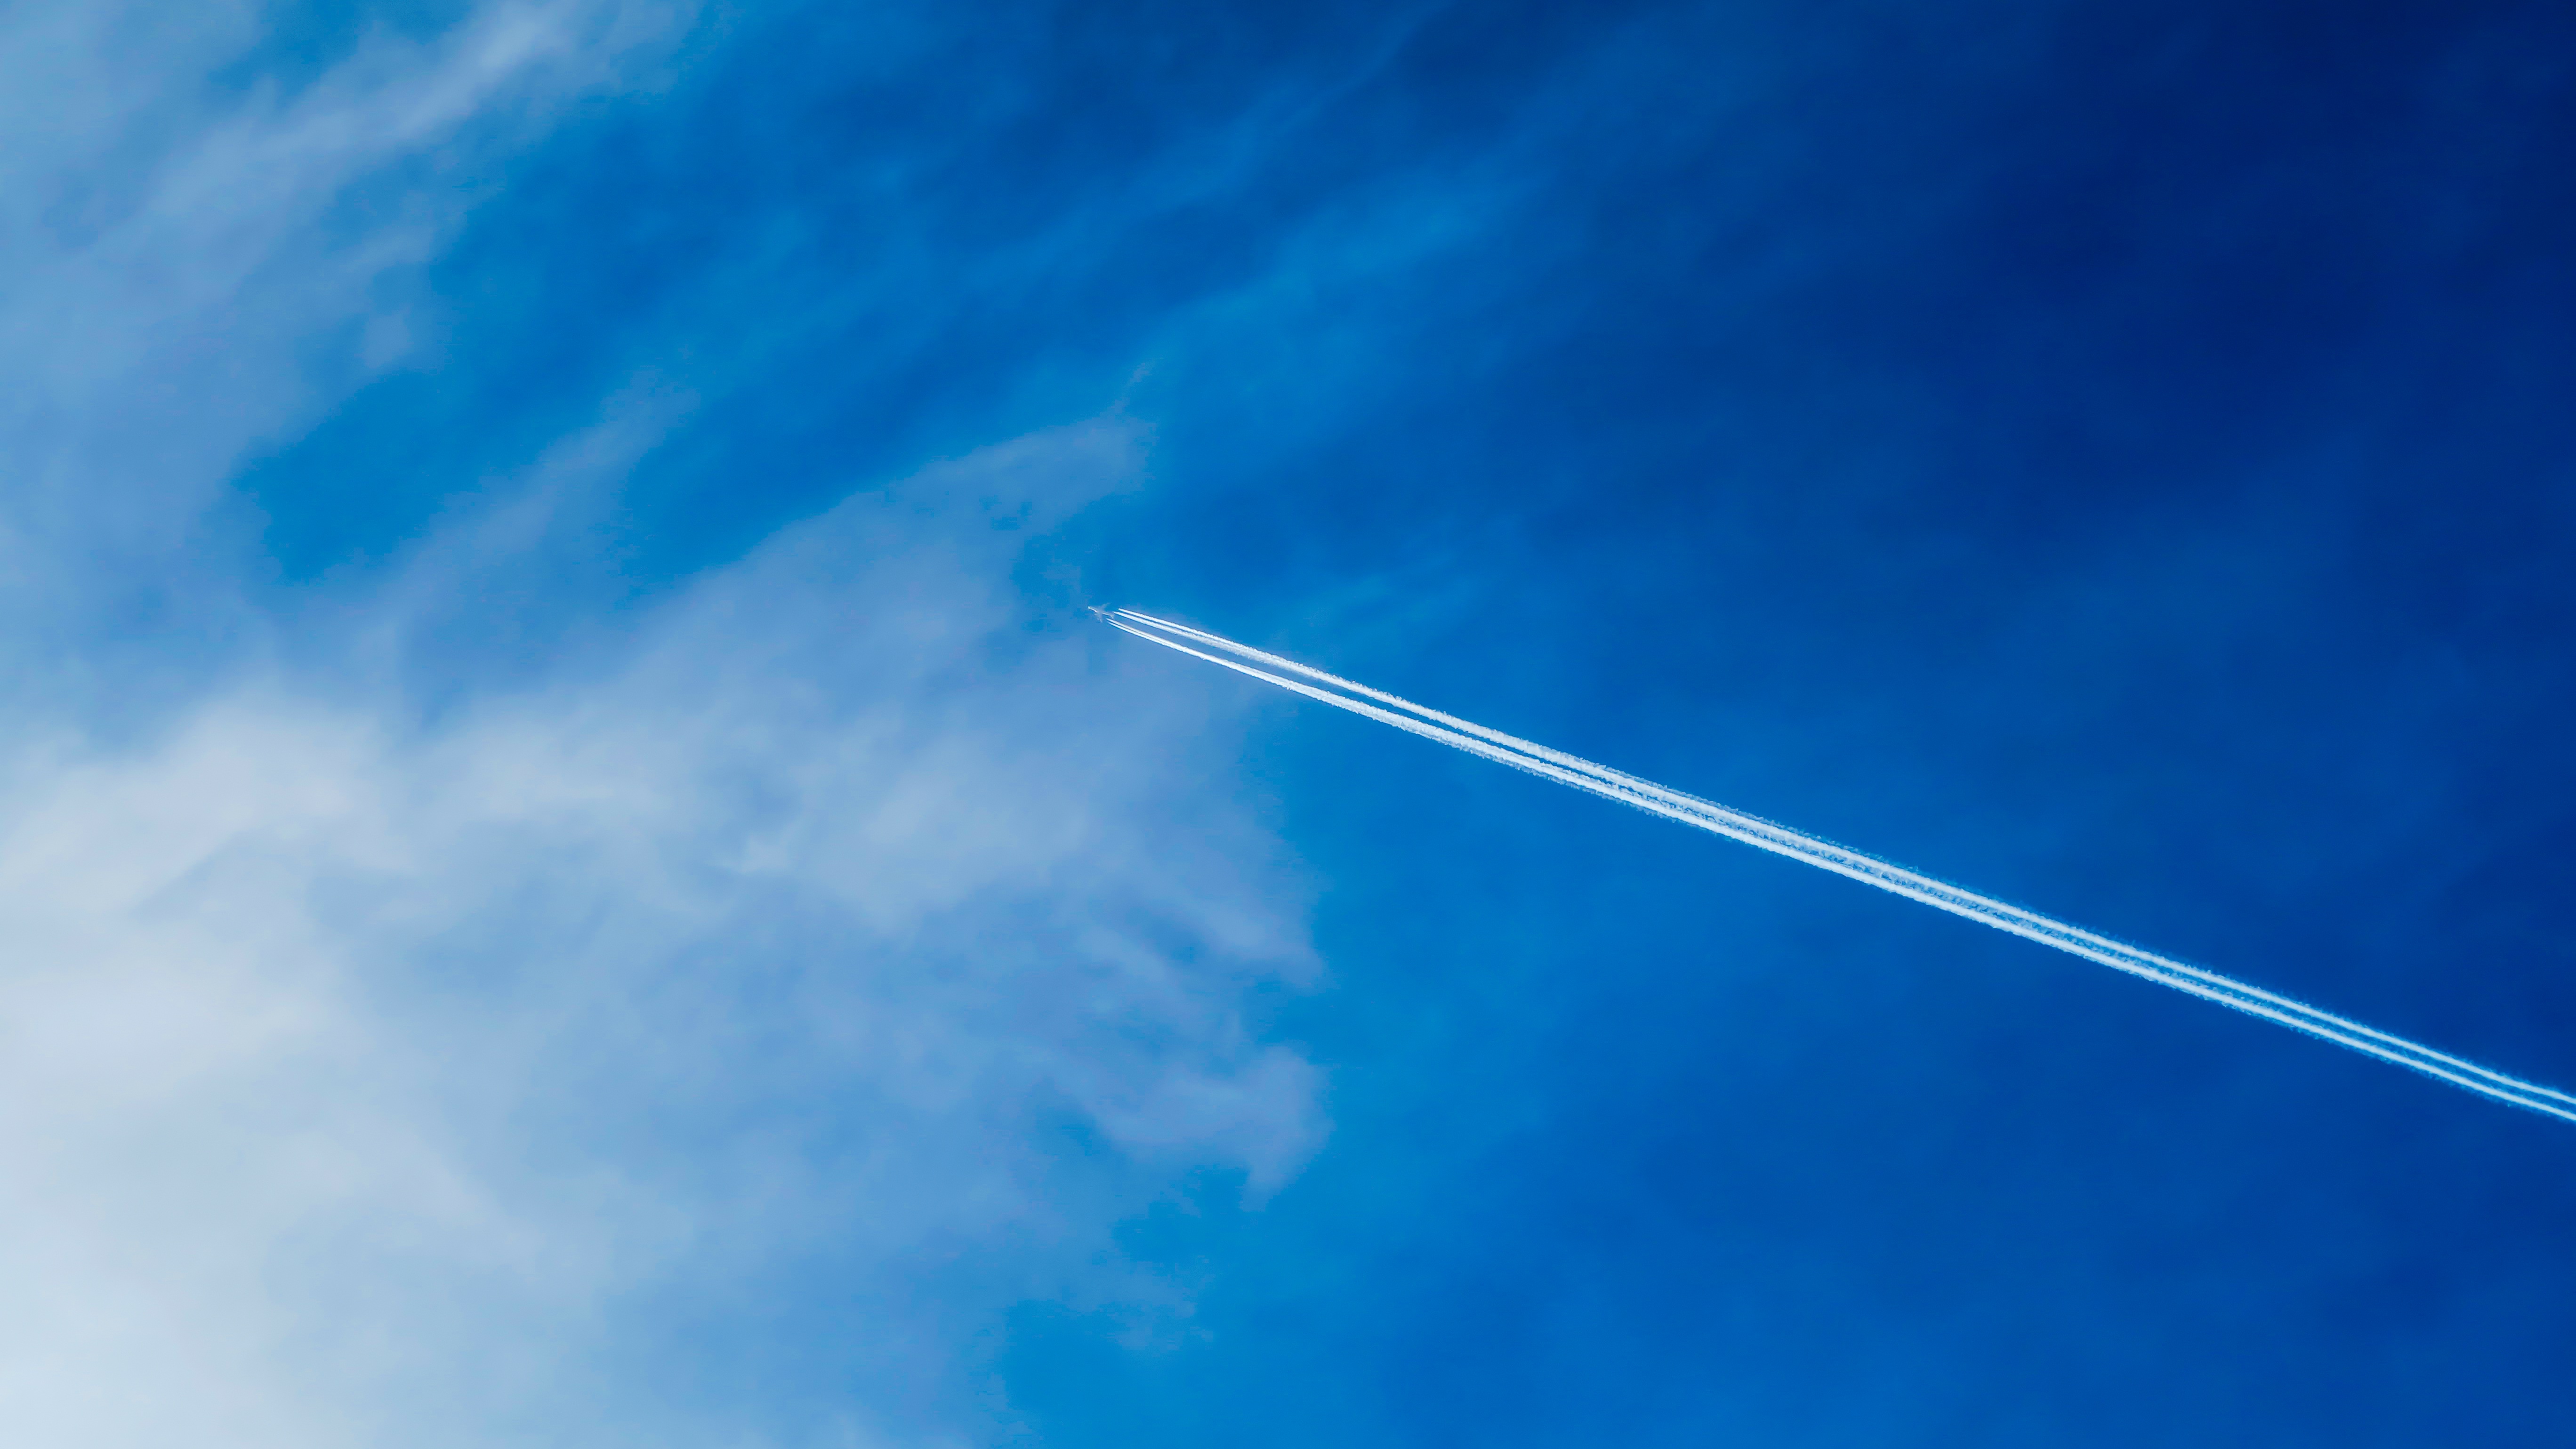
horizon, wing, light, cloud, sky, sunlight, cloudy, air, wave, wind, atmosphere, airplane, aircraft, line, high, heaven, flight, space, weather, blue, cloudscape, outdoors, daylight, shape, meteorological phenomenon, atmosphere of earth